Cheng Siu Kwan

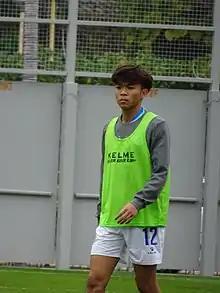
Cheng with Rangers in 2018

Kenny Cheng Siu Kwan (born 13 January 1997) is a Hong Kong professional footballer who plays as a right winger for Hong Kong Premier League club Lee Man.